Bié Province

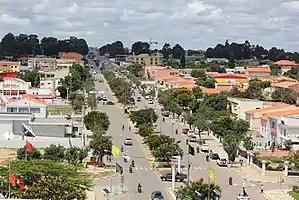
Kuito, Bié Province

The province of Bié contains the following communes; sorted by their respective municipalities: